Topics of the Mueller special counsel investigation

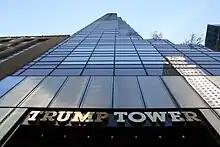
Trump Tower, Manhattan, site of the meeting on June 9, 2016

Mueller investigated the meeting on June 9, 2016, in Trump Tower in New York City between three senior members of Trump's presidential campaign—Kushner, Manafort, and Donald Trump Jr.—and at least five other people, including Russian lawyer Natalia Veselnitskaya, Rinat Akhmetshin, a lobbyist and former Soviet army officer who met senior Trump campaign aides, Ike Kaveladze, British publicist Rob Goldstone, and translator Anatoli Samochornov. Goldstone had suggested the meeting to Trump Jr., and it was arranged in a series of emails later made public. In one email exchange of June 3, 2016, Goldstone wrote Trump Jr. that Aras Agalarov "offered to provide the Trump campaign with some official documents and information that would incriminate Hillary and her dealings with Russia and would be very useful to your father", adding that it was "very high level and sensitive information but is part of Russia and its government's support for Mr. Trump" that he could send to Donald Trump's assistant Rhona Graff. Trump Jr. responded minutes later "Thanks Rob I appreciate that" and "if it's what you say I love it." Trump Jr. initially told the press that the meeting was held to discuss adoptions of Russian children by Americans, but after contrary media reports he added that he agreed to the meeting with the understanding that he would receive information damaging to Hillary Clinton. Mueller's team investigated the emails and the meeting, and whether President Trump later tried to hide the meeting's purpose. On July 18, 2017, Kaveladze's attorney said that Mueller's investigators were seeking information about the meeting in June 2016 from his client, and on July 21, Mueller asked the White House to preserve all documents related to the meeting. It has been reported that Manafort had made notes during the meeting. CNN reported on July 26, 2018, that anonymous sources stated that Michael Cohen was prepared to tell the Mueller investigation that Trump was aware of and approved of the June 9, 2016, meeting in advance, which Trump and Trump Jr. have repeatedly denied. CNN reported in the same story that Cohen attorney Lanny Davis had declined to comment for the report. The following day, "The Washington Post" reported a similar story coming from one anonymous source, although the paper did not specifically mention Russians. One month later, Davis identified himself as that source, clarifying that he could not be certain of Cohen's knowledge in the matter. Davis also asserted he had been a source for the CNN story. A CNN spokeswoman stated, "We stand by our story, and are confident in our reporting of it."